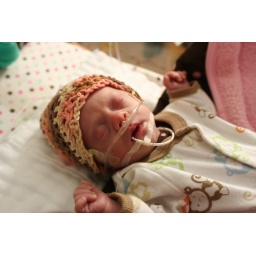
Lucy sleeping in her big girl bassinet